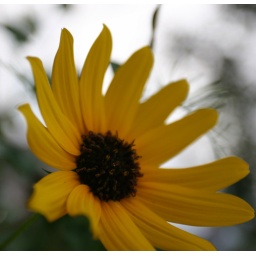
Beautiful yellow flower macro taken in downtown Macon, GA.